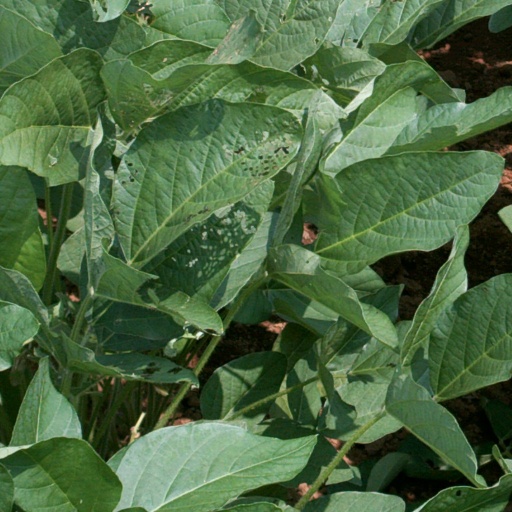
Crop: soybean